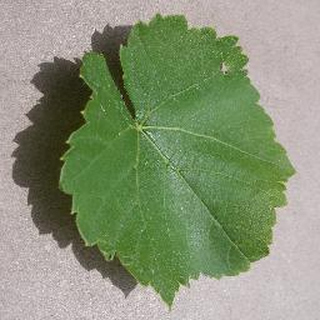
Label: healthy_grape